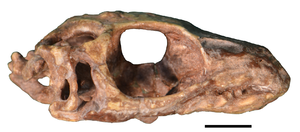
Paliguana est un genre éteint de sauropsides diapsides de l'infra-classe des Lepidosauromorpha et de l'ordre des Eolacertilia. Il vécut durant le Trias inférieur en Afrique du sud, il y a environ entre 252 et 247 Ma.